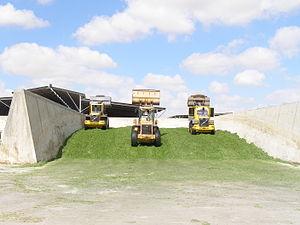
L'ensilage est une méthode de conservation des fourrages par acidification passant par la fermentation lactique anaérobie d'un fourrage humide. En fonction des différentes techniques utilisées, et de la nature des fourrages, on obtient un produit fini acide dont le pourcentage d'humidité varie de 30 % à 85 %. Plus le taux de matière sèche est élevé, plus les conditions d'anaérobiose sont difficiles à atteindre. A contrario, un taux d'humidité élevé entraîne des pertes au désilage et par fuite de jus, sources potentielles d'odeurs.